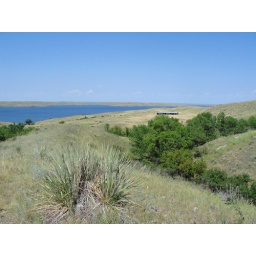
View of Cynthia's ranch from ridge. That's a cattle pole barn in the far off distance.